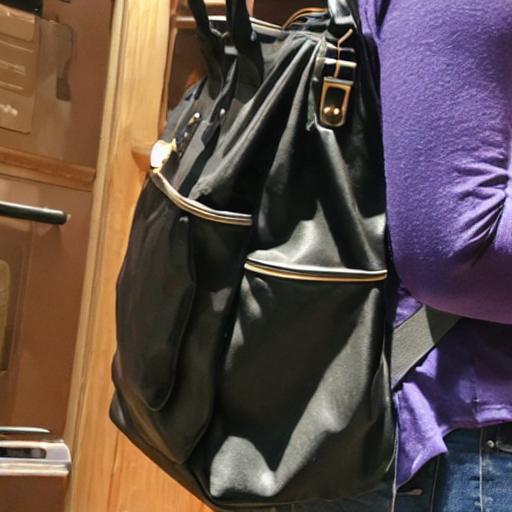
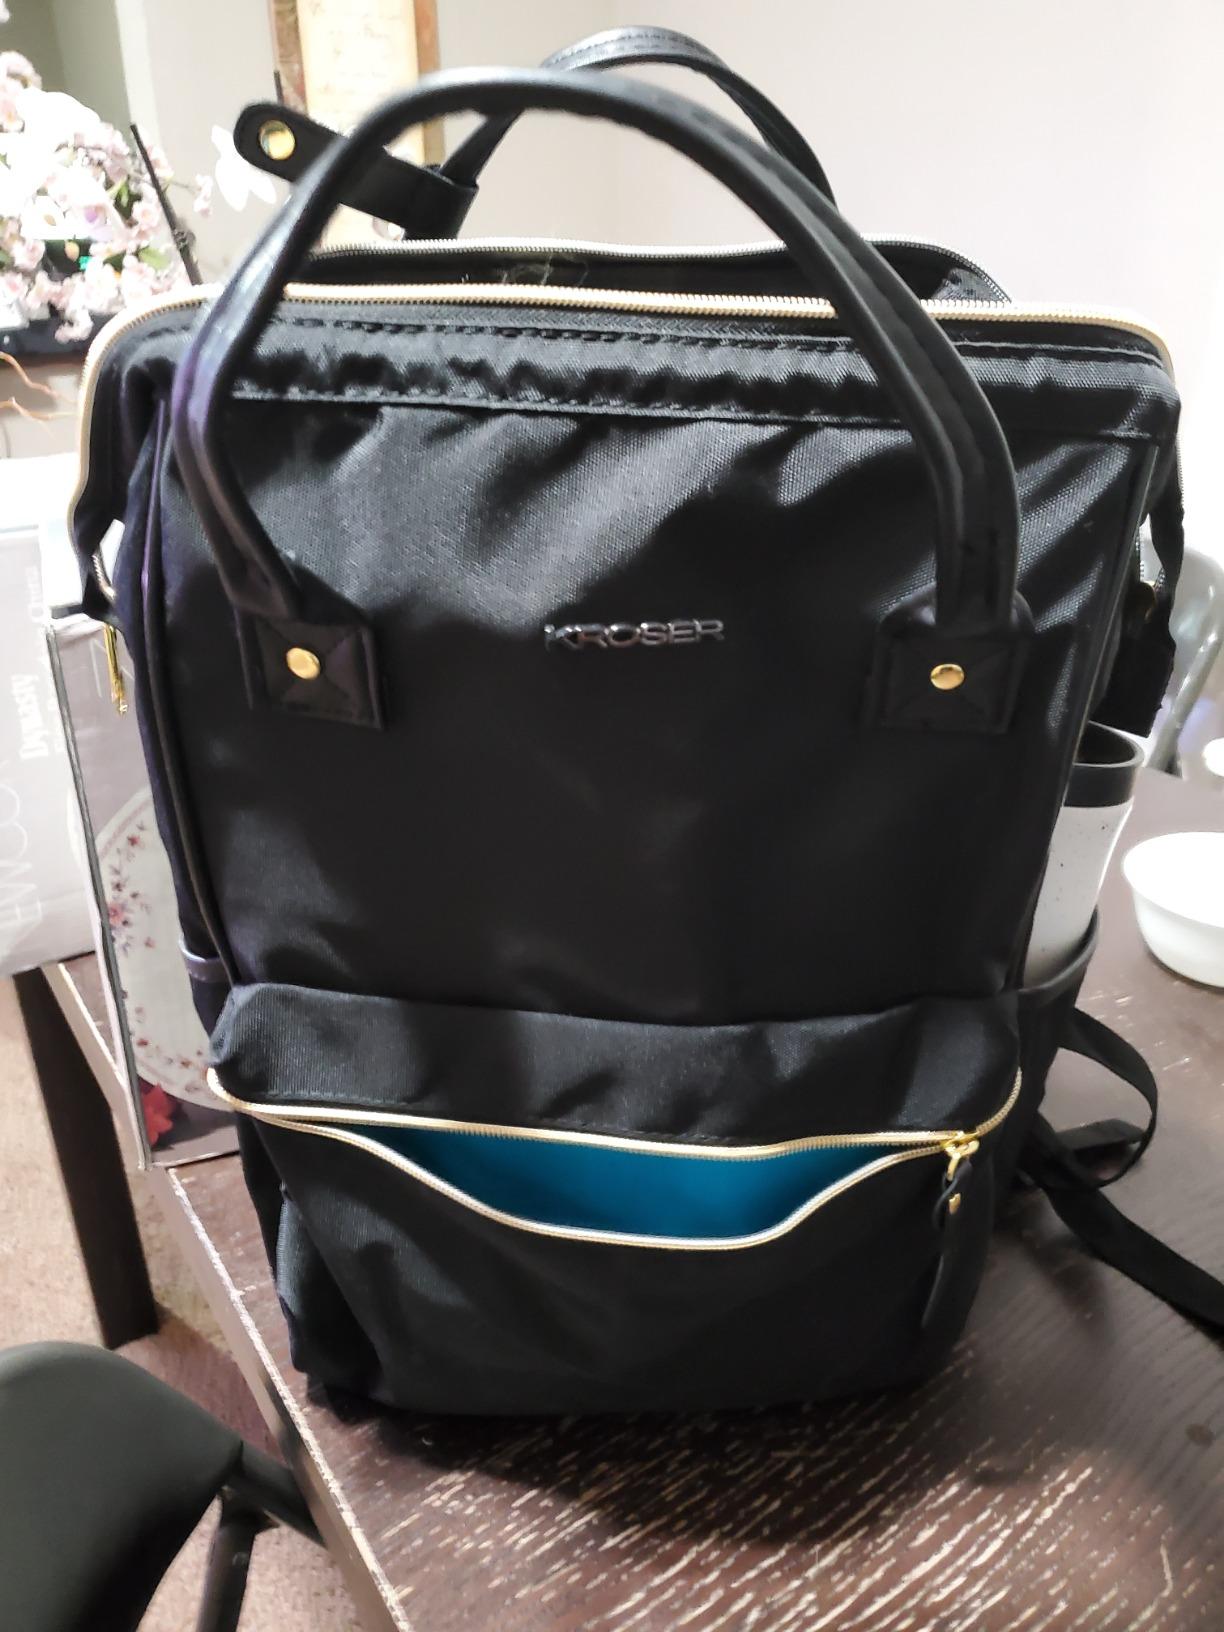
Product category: bag
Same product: no